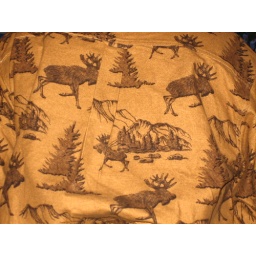
Amazing shirt a guy in the bar at SeaTac airport was wearing.  1.7.06